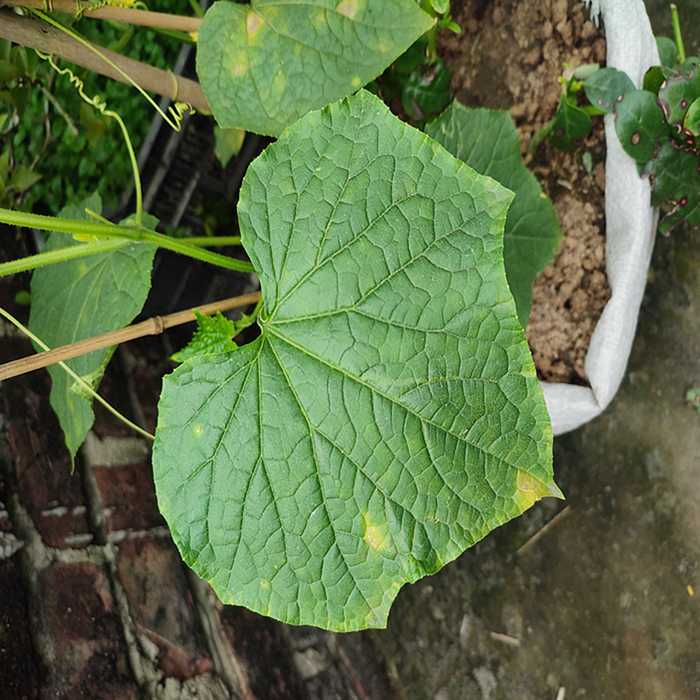
Plant: Cucumber
Label: Downy mildew